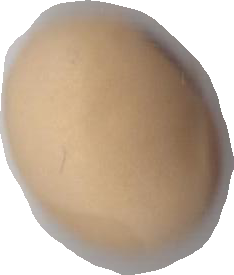
Variety: Anjasmoro